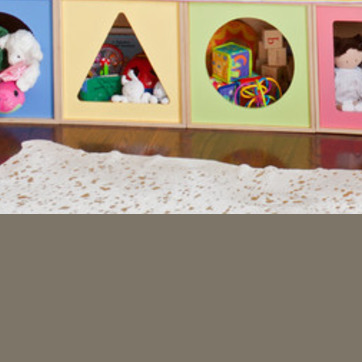
Material: carpet